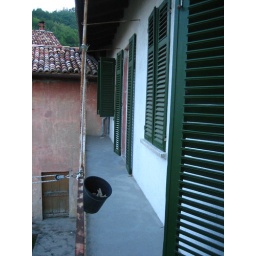
Balcony at Gabi with the door to the wine cellar and the apple house above